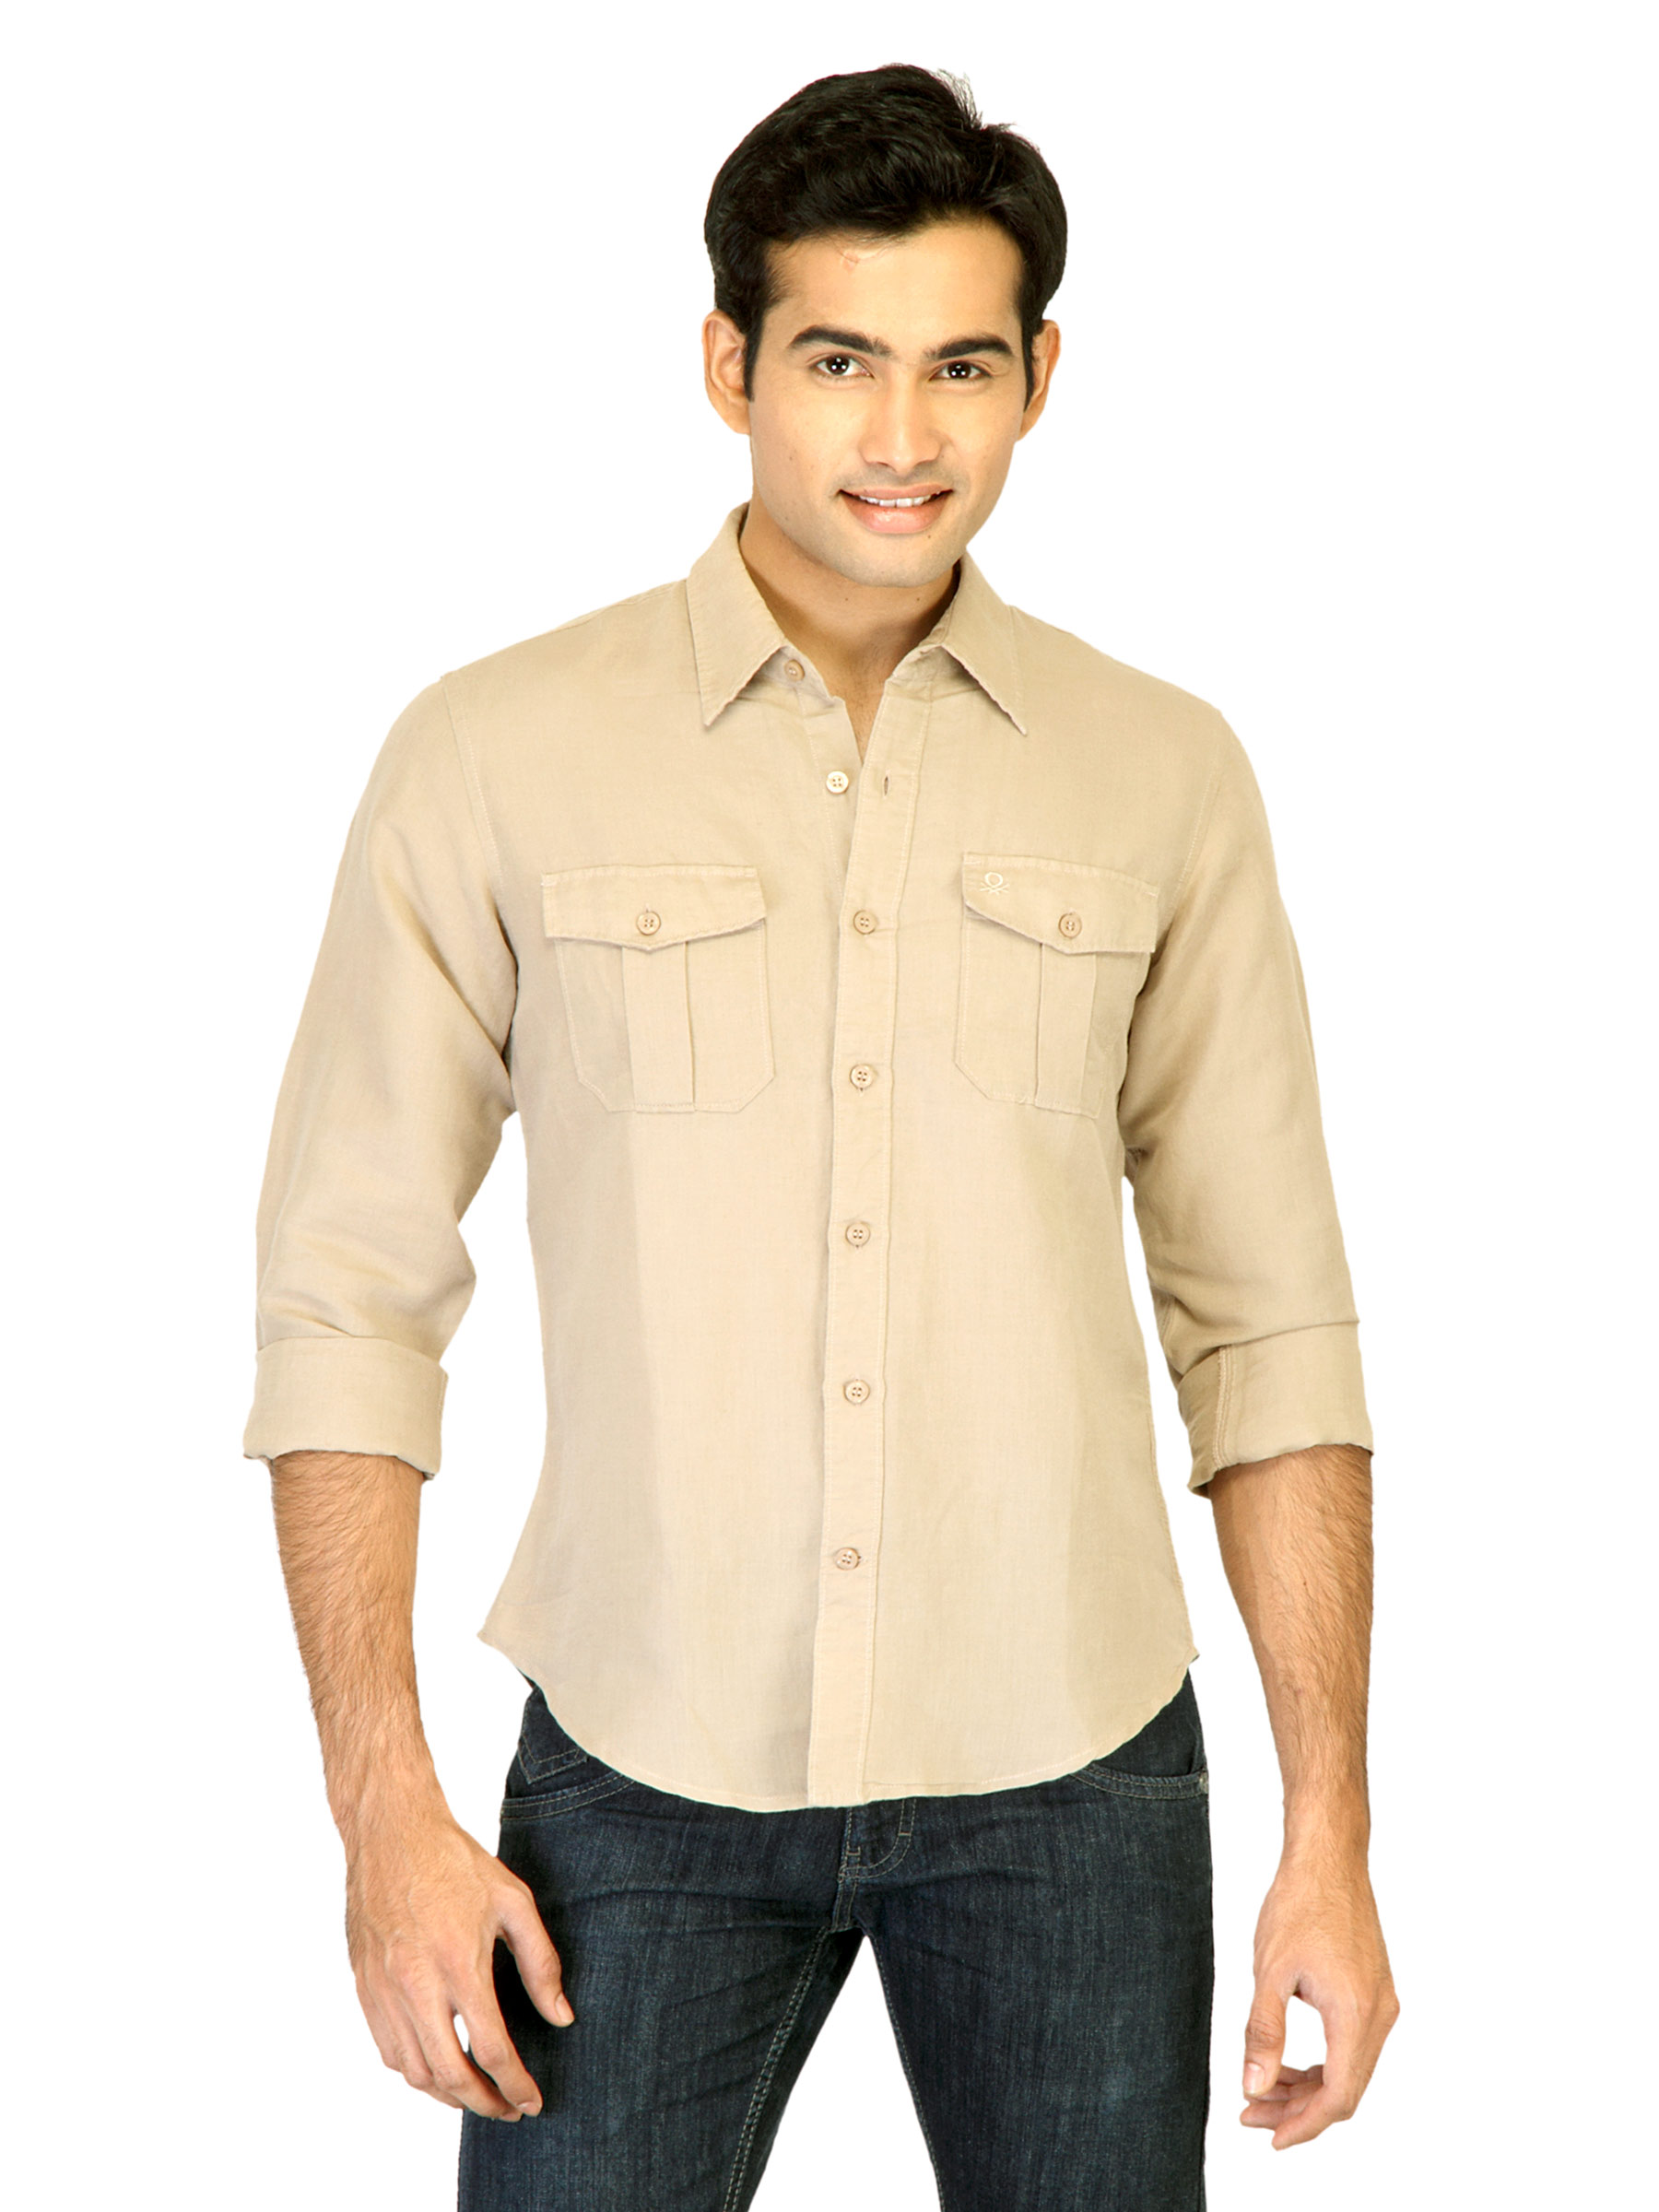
United Colors of Benetton Men Solid Brown Shirts
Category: Apparel / Topwear / Shirts
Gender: Men
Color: Brown
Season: Summer 2011
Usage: Casual